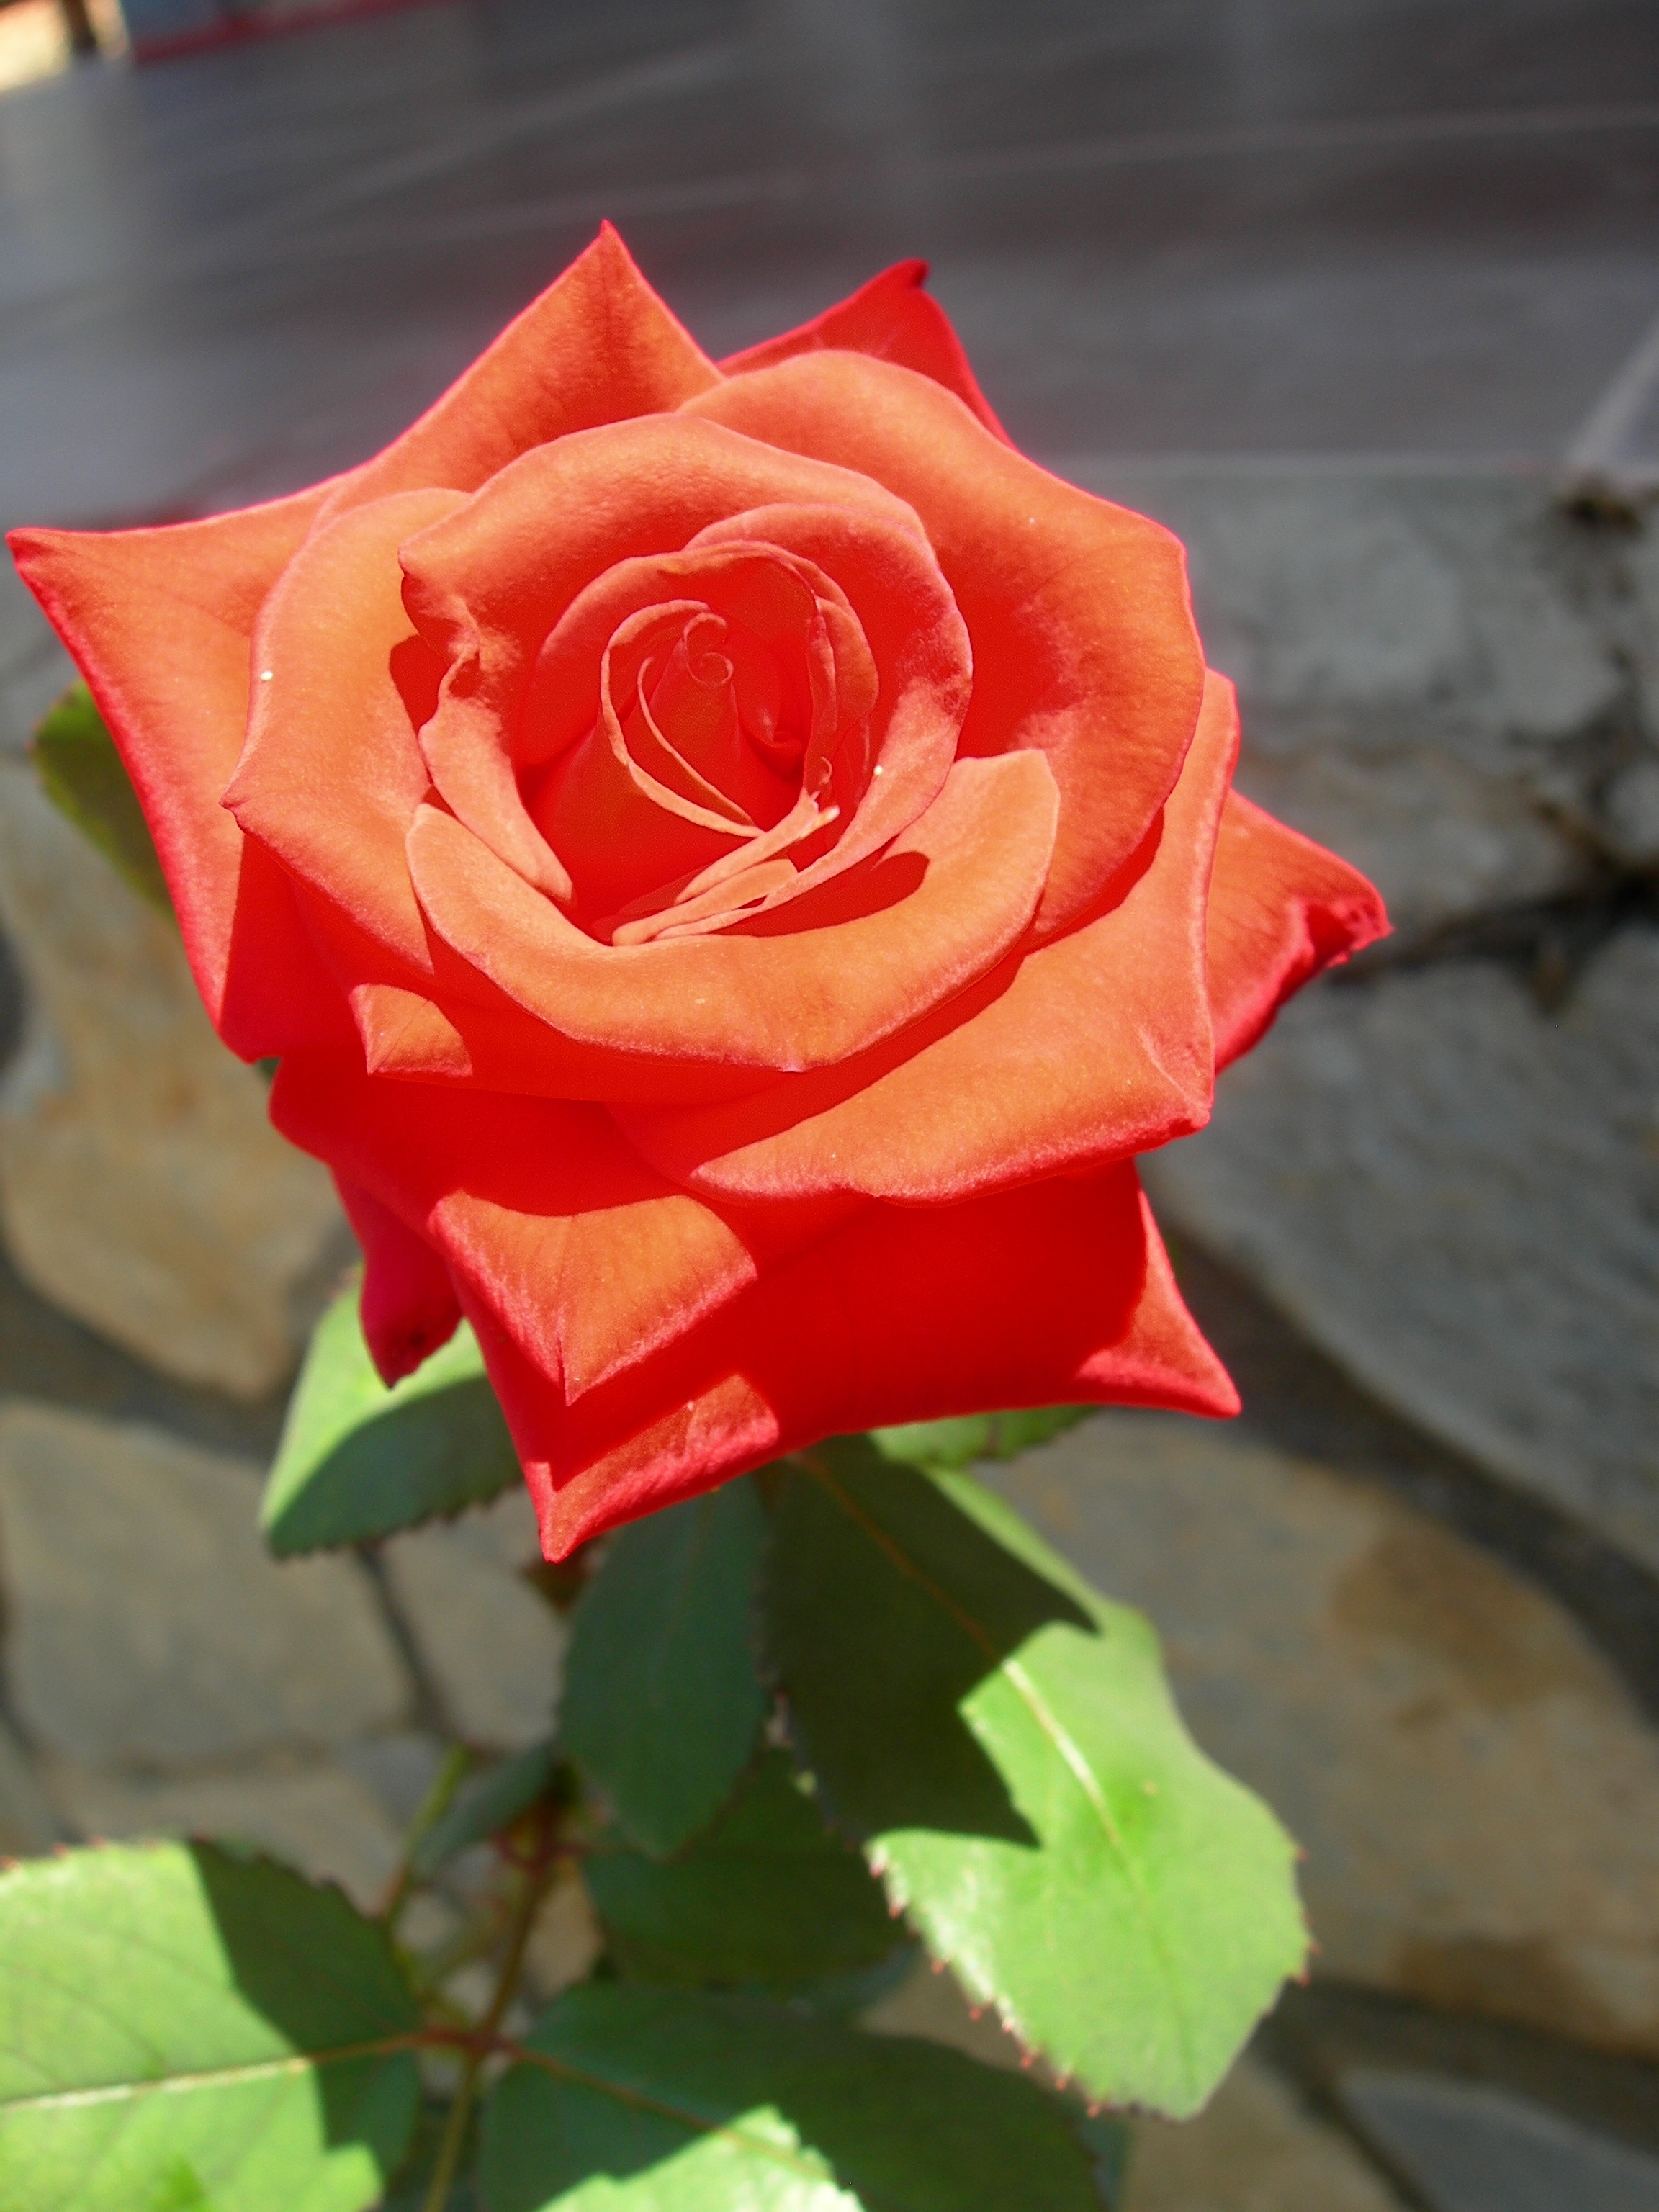
plant, flower, petal, summer, floral, love, rose, decoration, red, color, romance, romantic, botany, garden, flora, bright, floribunda, macro photography, flowering plant, garden roses, rose family, plant stem, land plant, rose order